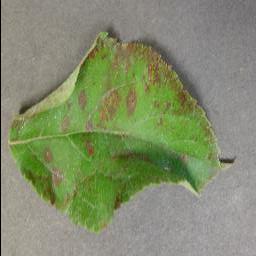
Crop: apple
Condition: cedar_rust